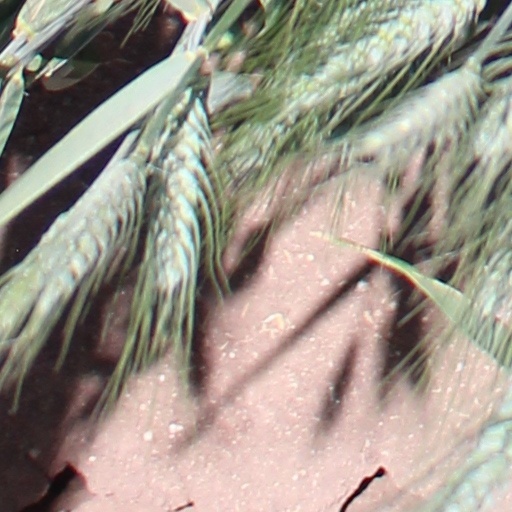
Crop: wheat